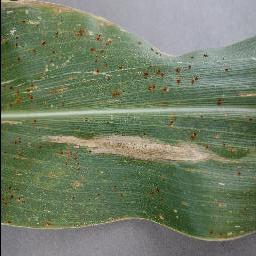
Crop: corn
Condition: (maize)_cercospora_spot_gray_spot